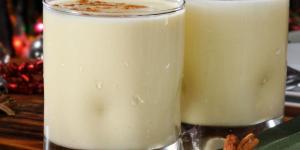
ponche de huevo navideno